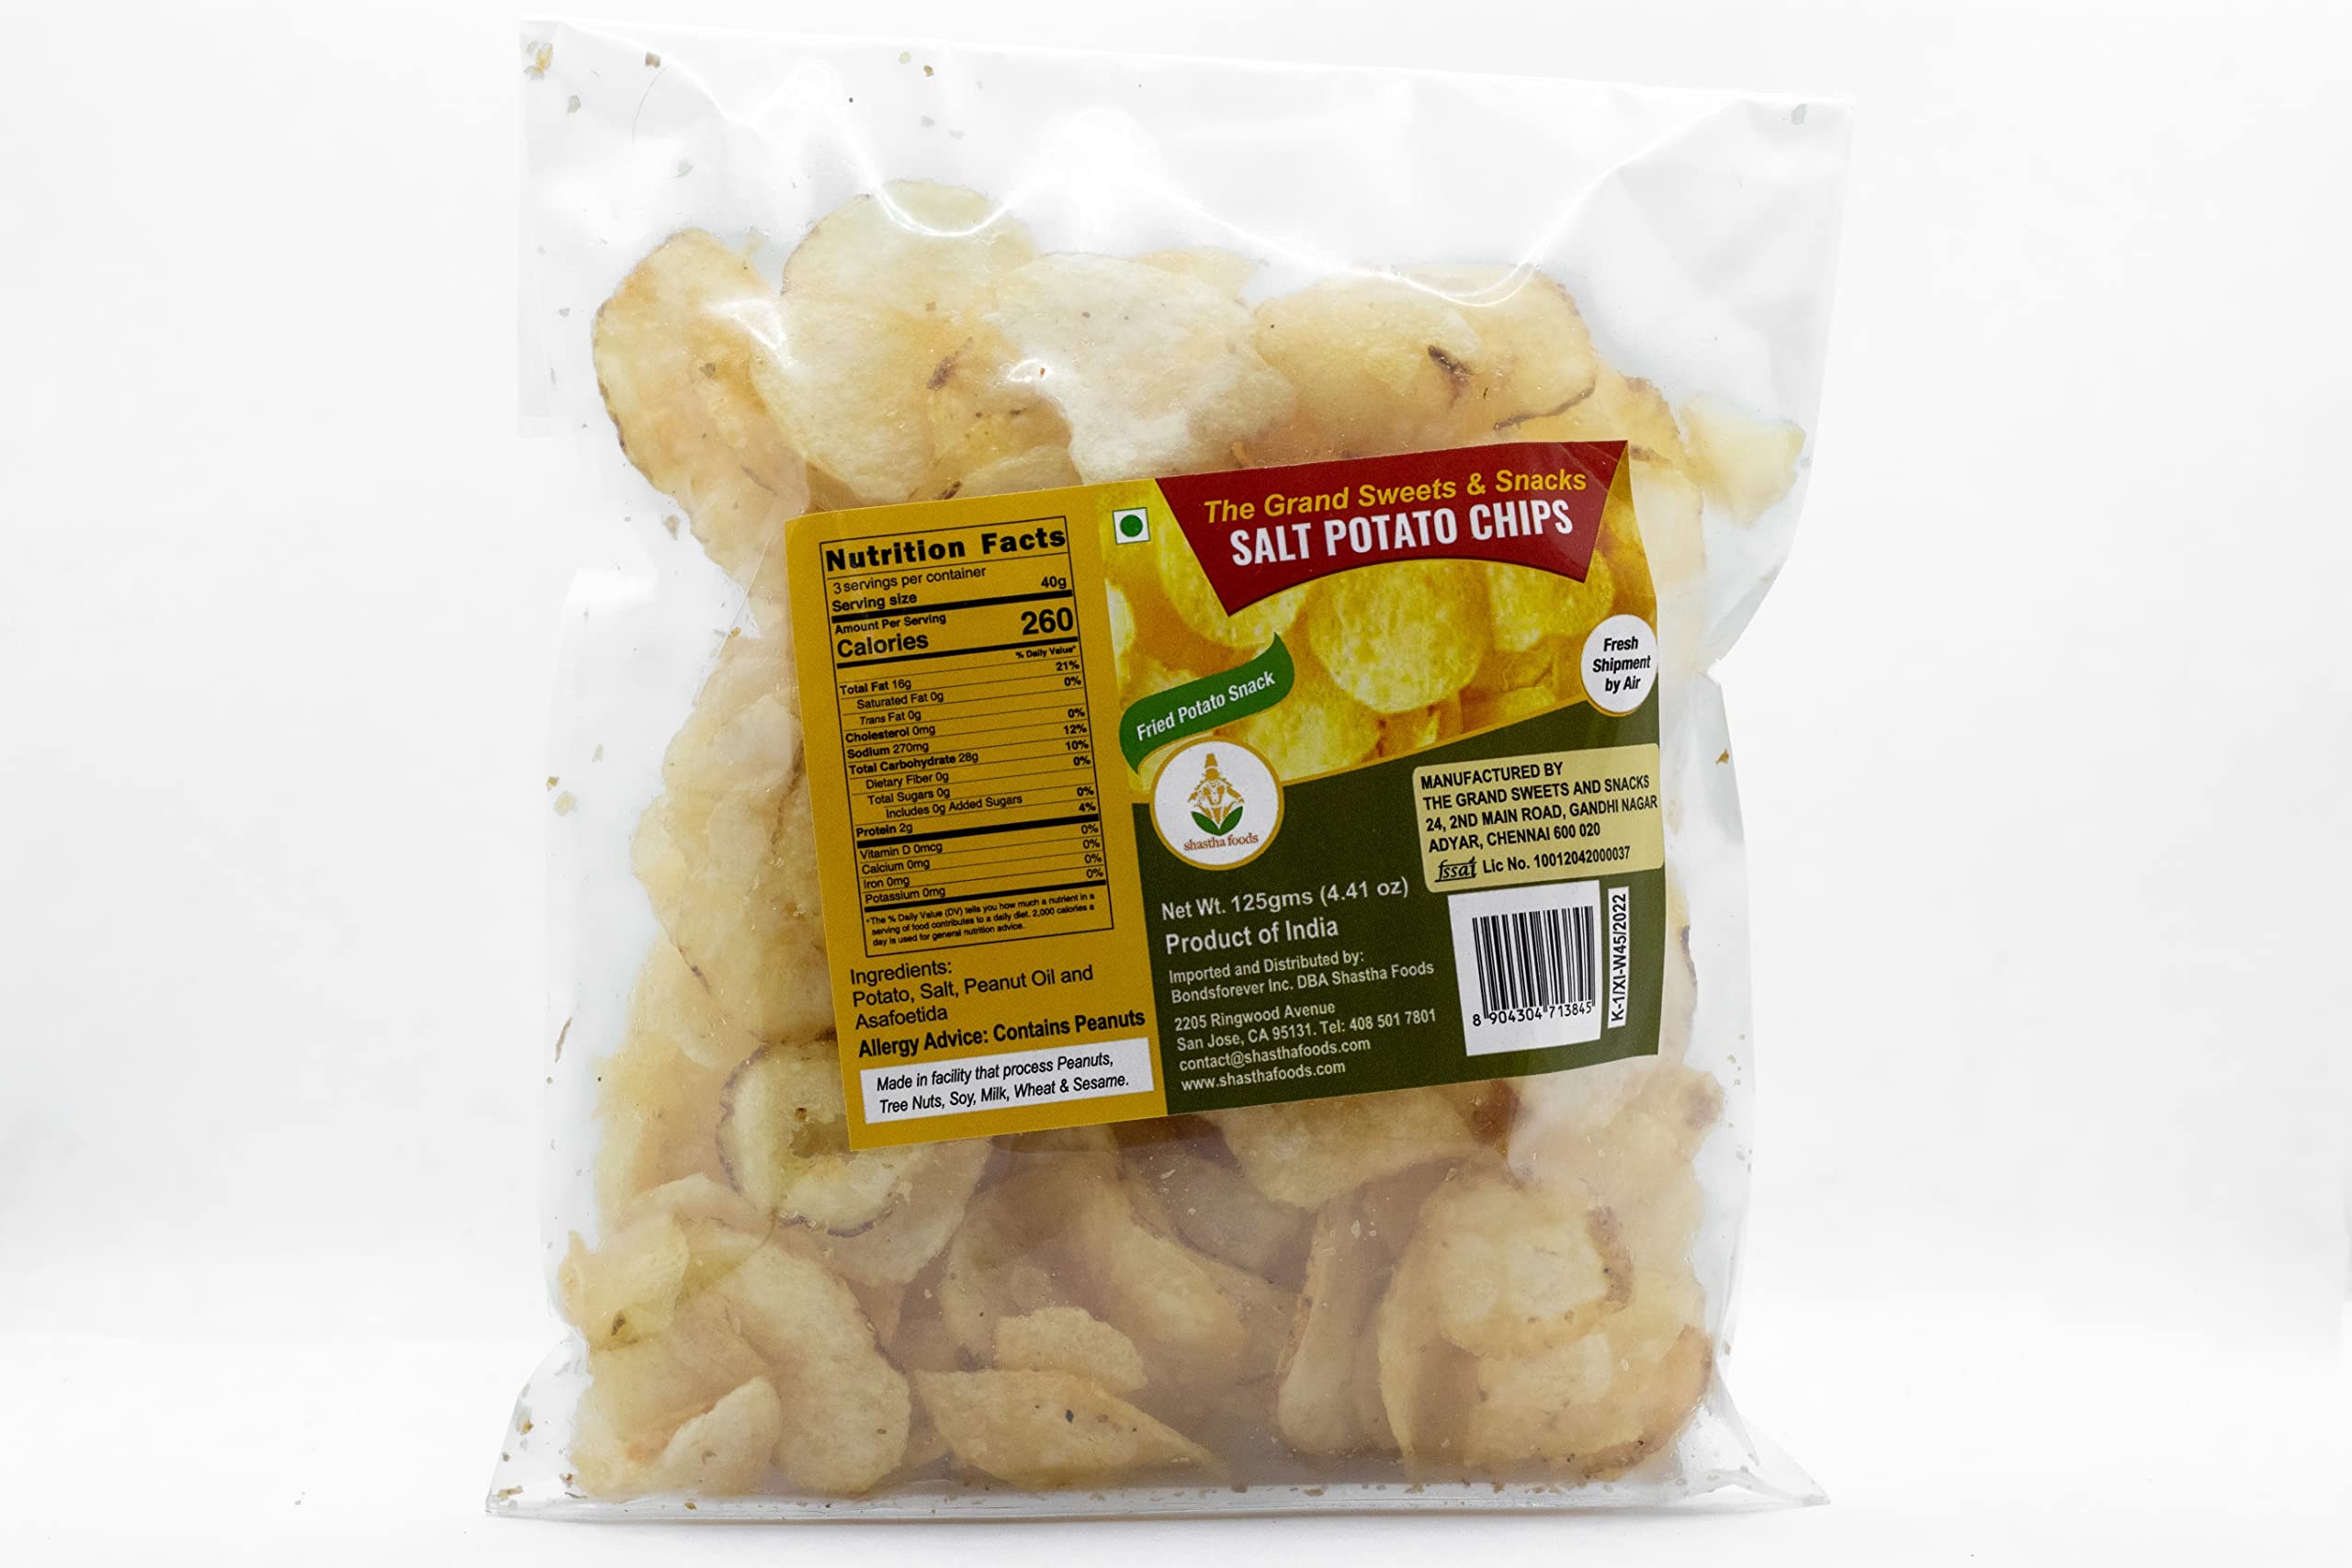
Item Name: Grand Sweets and Snacks Salt Potato Chips (Pack of 2) Each Pkt 125Gms (B-M)
Bullet Point 1: Grand Sweets & Snacks (GSS) Potato Chips ( Chilli) (Pack of 2)
Bullet Point 2: Each Potato Chips is 125gms ( Chilli) (0.66 Lbs)
Bullet Point 3: 125gx 2Pkts (Total 250 Grams)
Bullet Point 4: Potato chips are very thin slices of potato that have been fried until they are hard, dry, and crisp, and are eaten cold as a snack.
Product Description: It's hard to imagine a snack more satisfying than our crispy potato chips. They're an unbeatable combination of deep-fried potatoes, sprinkled with spices from India. These are light, crisp and addictively tasty!
Value: 8.8185
Unit: Ounce

Price: 20.19